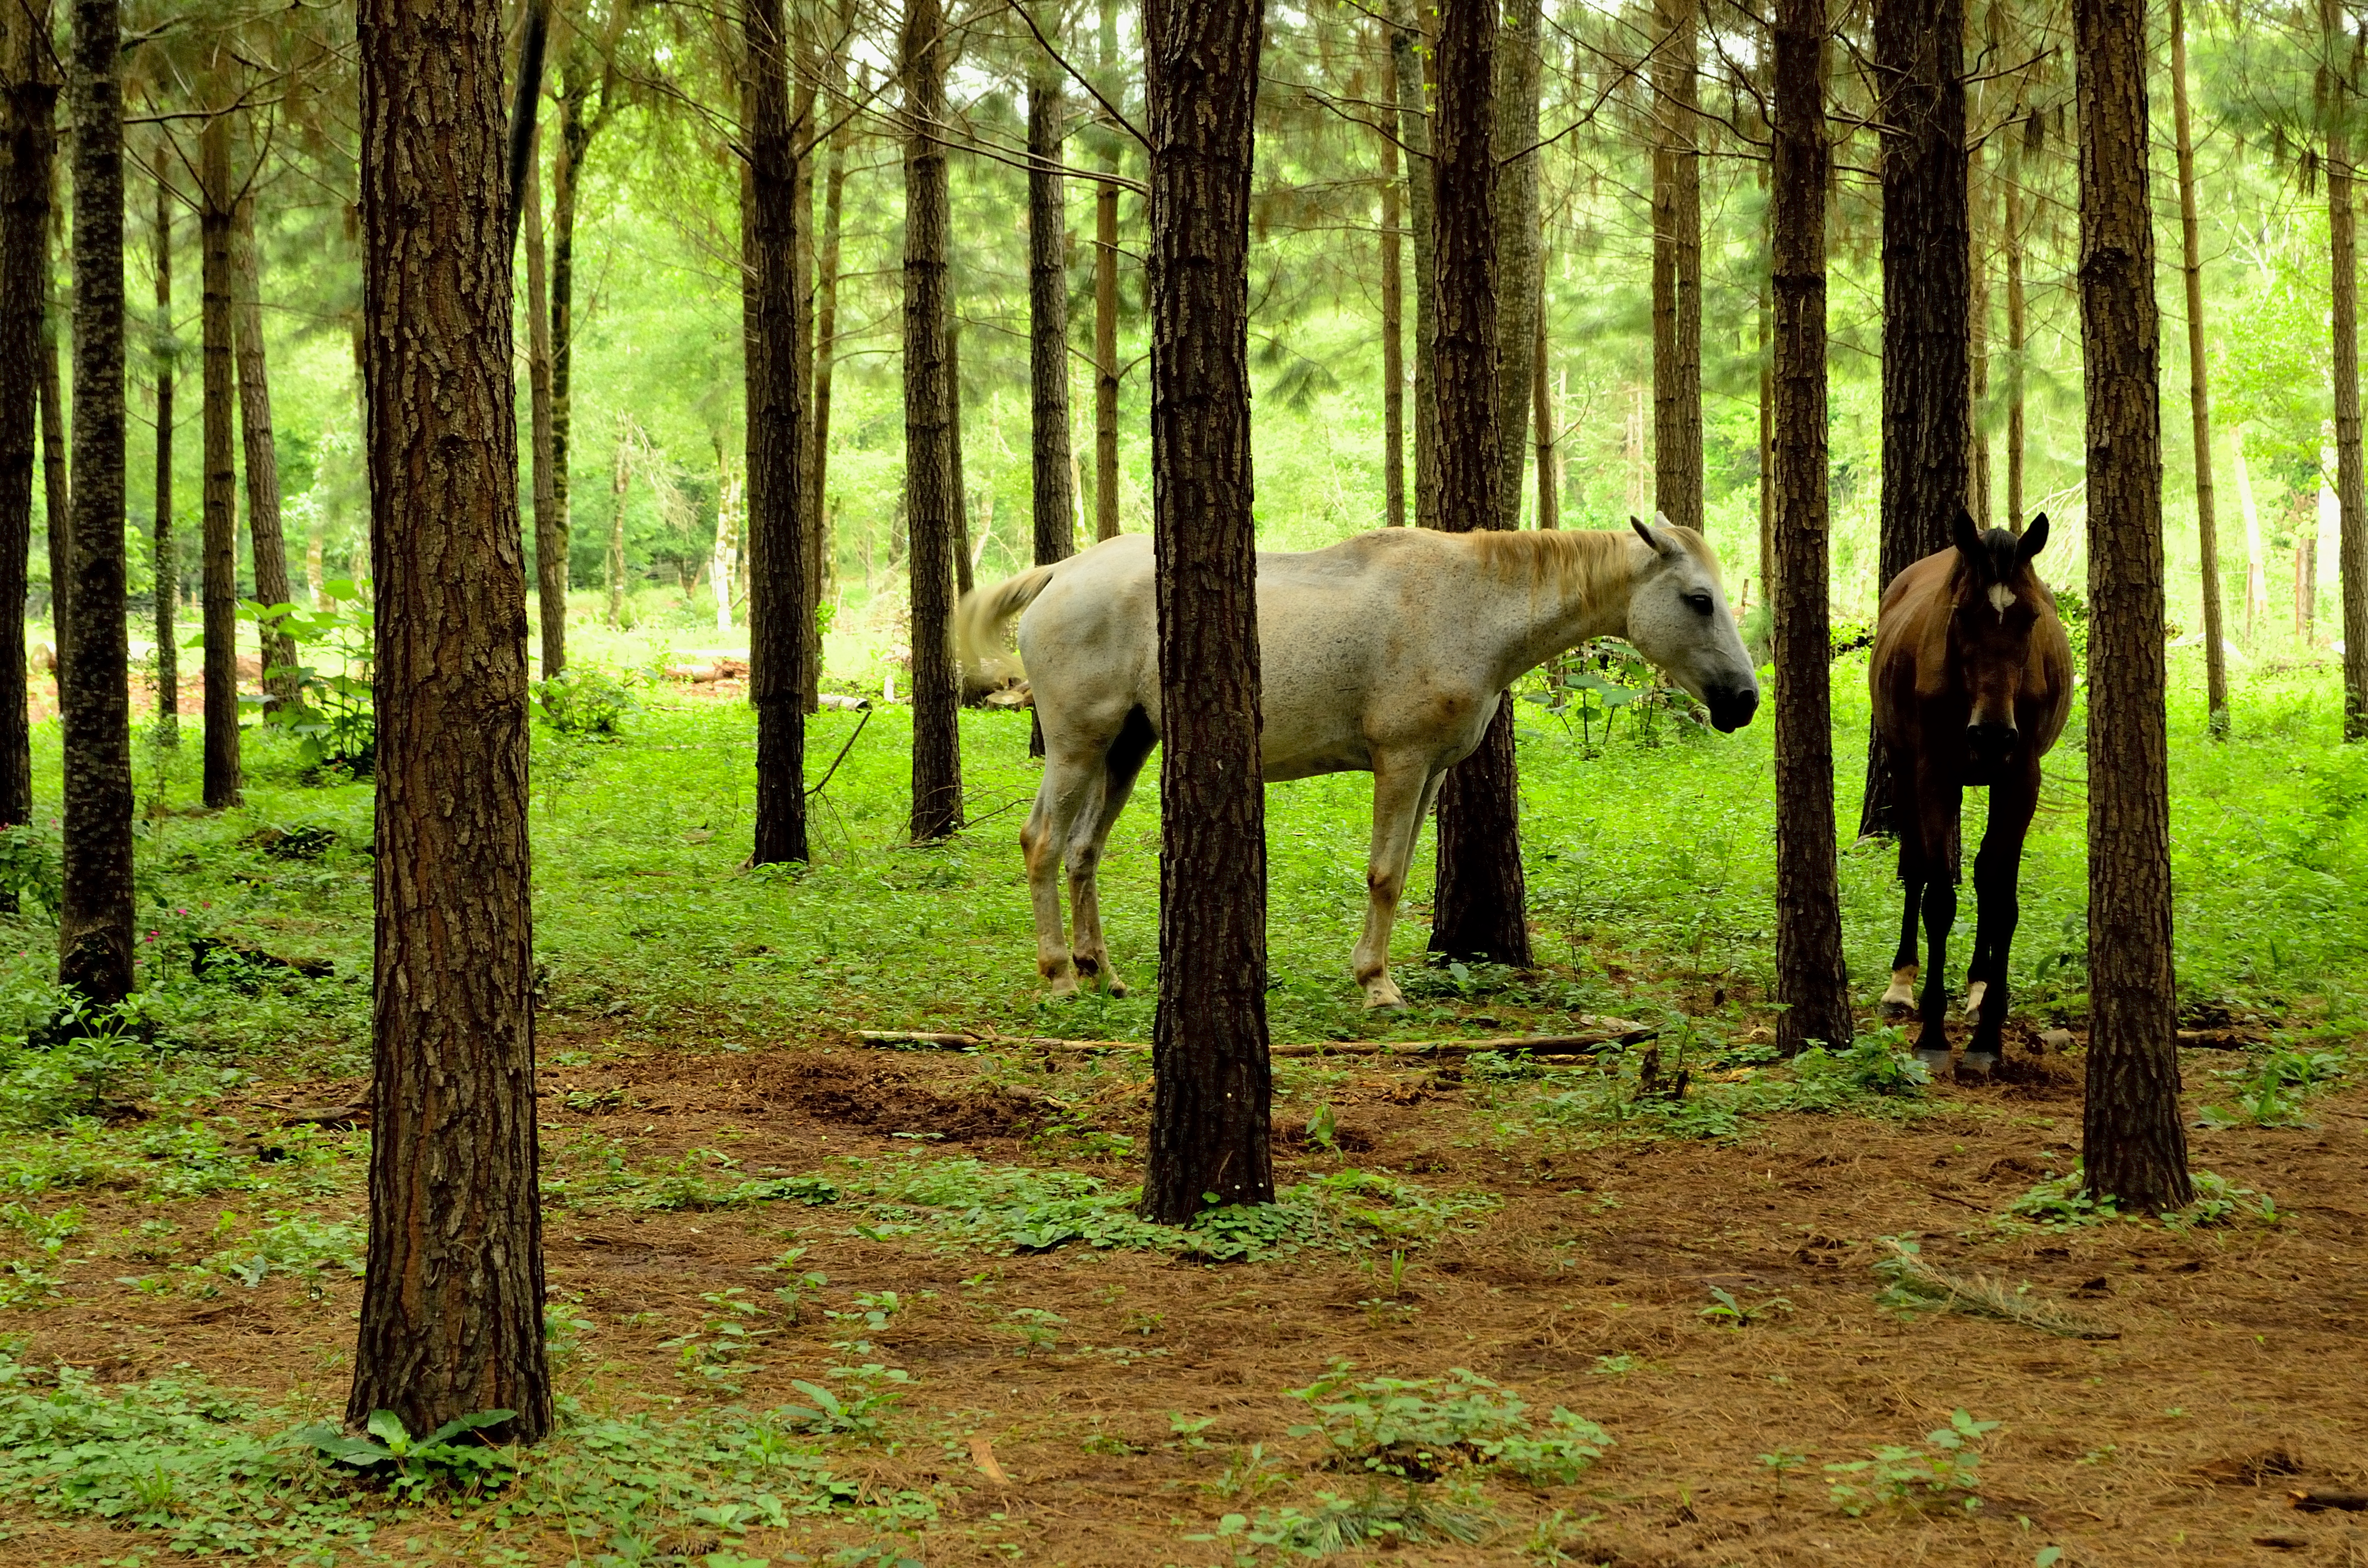
tree, nature, forest, wilderness, meadow, wildlife, pasture, grazing, fauna, turismo, verde, woodland, misiones, selva, mem2015caraguatay, mem2015, agroturismo, caraguatay, habitat, ecosystem, natural environment